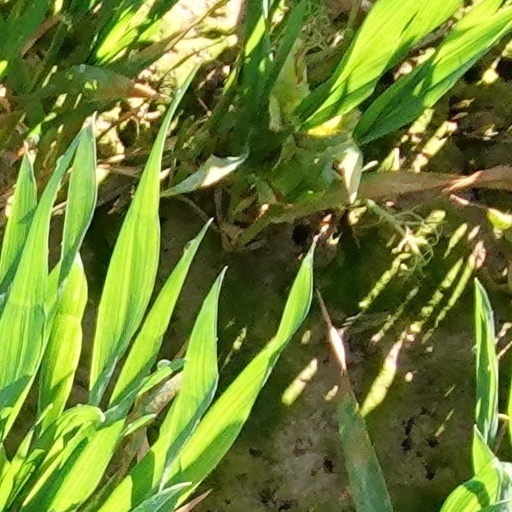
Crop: wheat